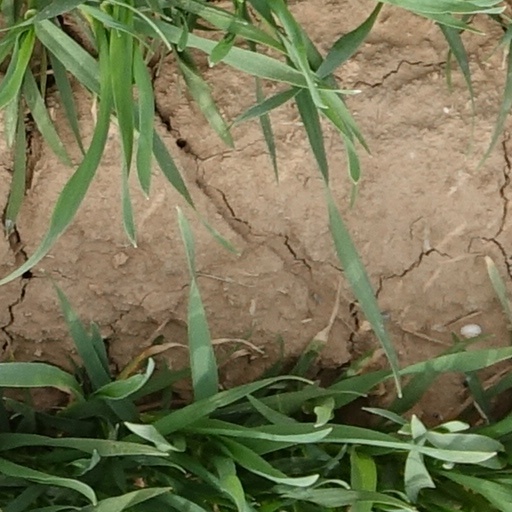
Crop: wheat